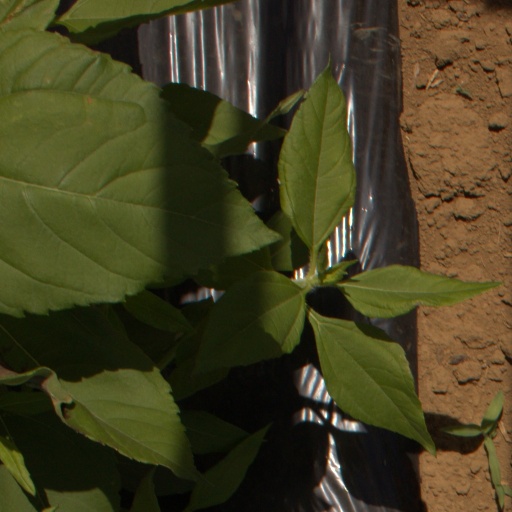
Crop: Jerusalem artichoke